Star Trek (2009 film)

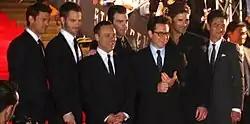
Karl Urban, Chris Pine, Bryan Burk, Zachary Quinto, J. J. Abrams, Eric Bana, and John Cho attending the film's premiere at the Sydney Opera House on April 7, 2009.

In February 2008, Paramount announced they would move "Star Trek" from its December 25, 2008, release date to May 8, 2009, as the studio felt more people would see the film during summer than winter. The film was practically finished by the end of 2008. Paramount's decision came about after visiting the set and watching dailies, as they realized the film could appeal to a much broader audience. Even though the filmmakers liked the Christmas release date, Damon Lindelof acknowledged it would allow more time to perfect the visual effects. The months-long gap between the completion of the production and release meant Alan Dean Foster was allowed to watch the whole film before writing the novelization, although the novel would contain scenes absent from the final edit. Quinto narrated the audiobook.